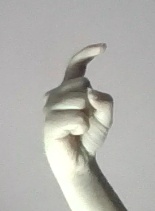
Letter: ra